The Eighth Wonder

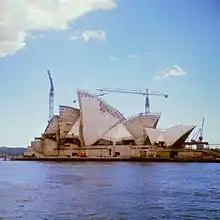
Building of the Sydney Opera House, the topic of the opera

The Eighth Wonder is a 1995 opera by Alan John and with a libretto by Dennis Watkins about the building process of the Sydney Opera House.